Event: Nepal Earthquake
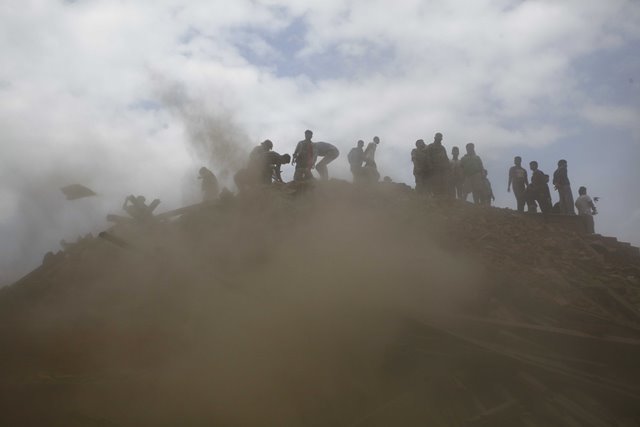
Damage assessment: damage